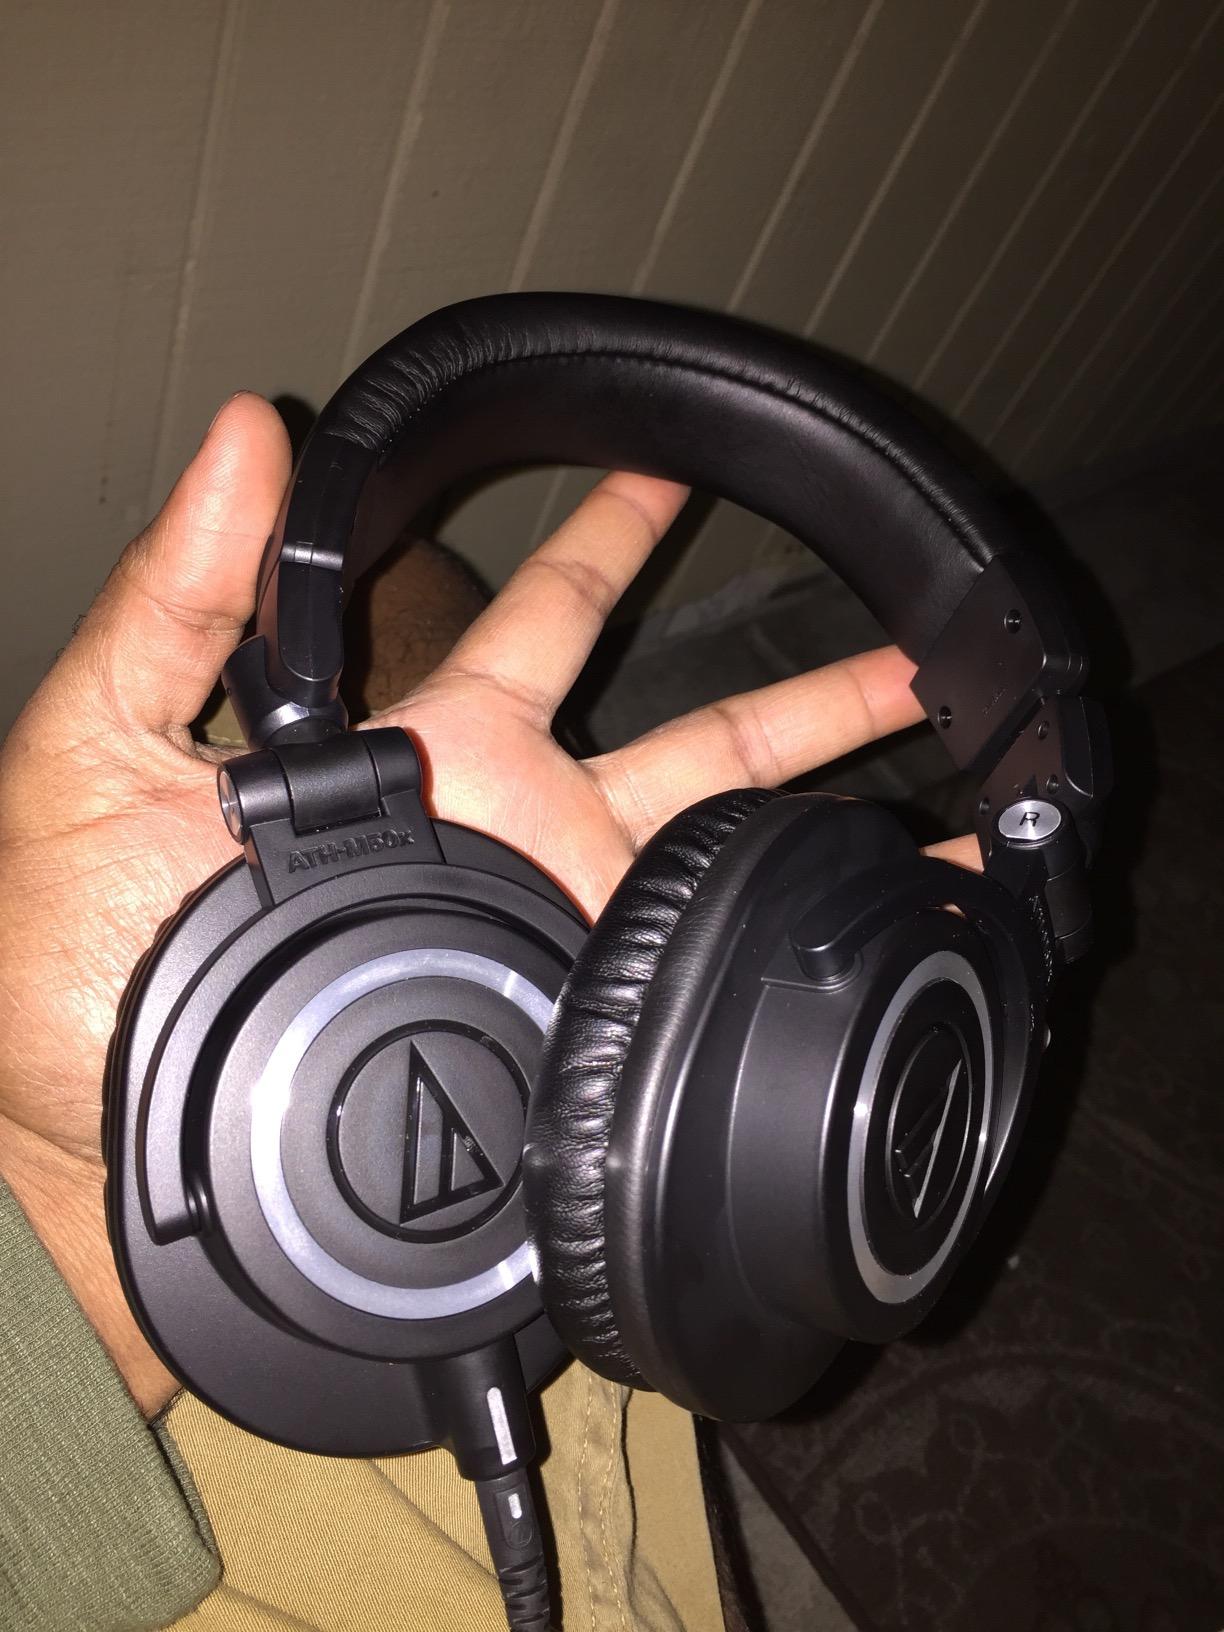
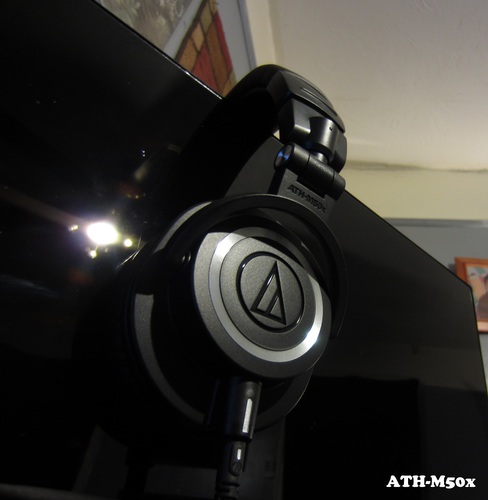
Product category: headphones
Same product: yes